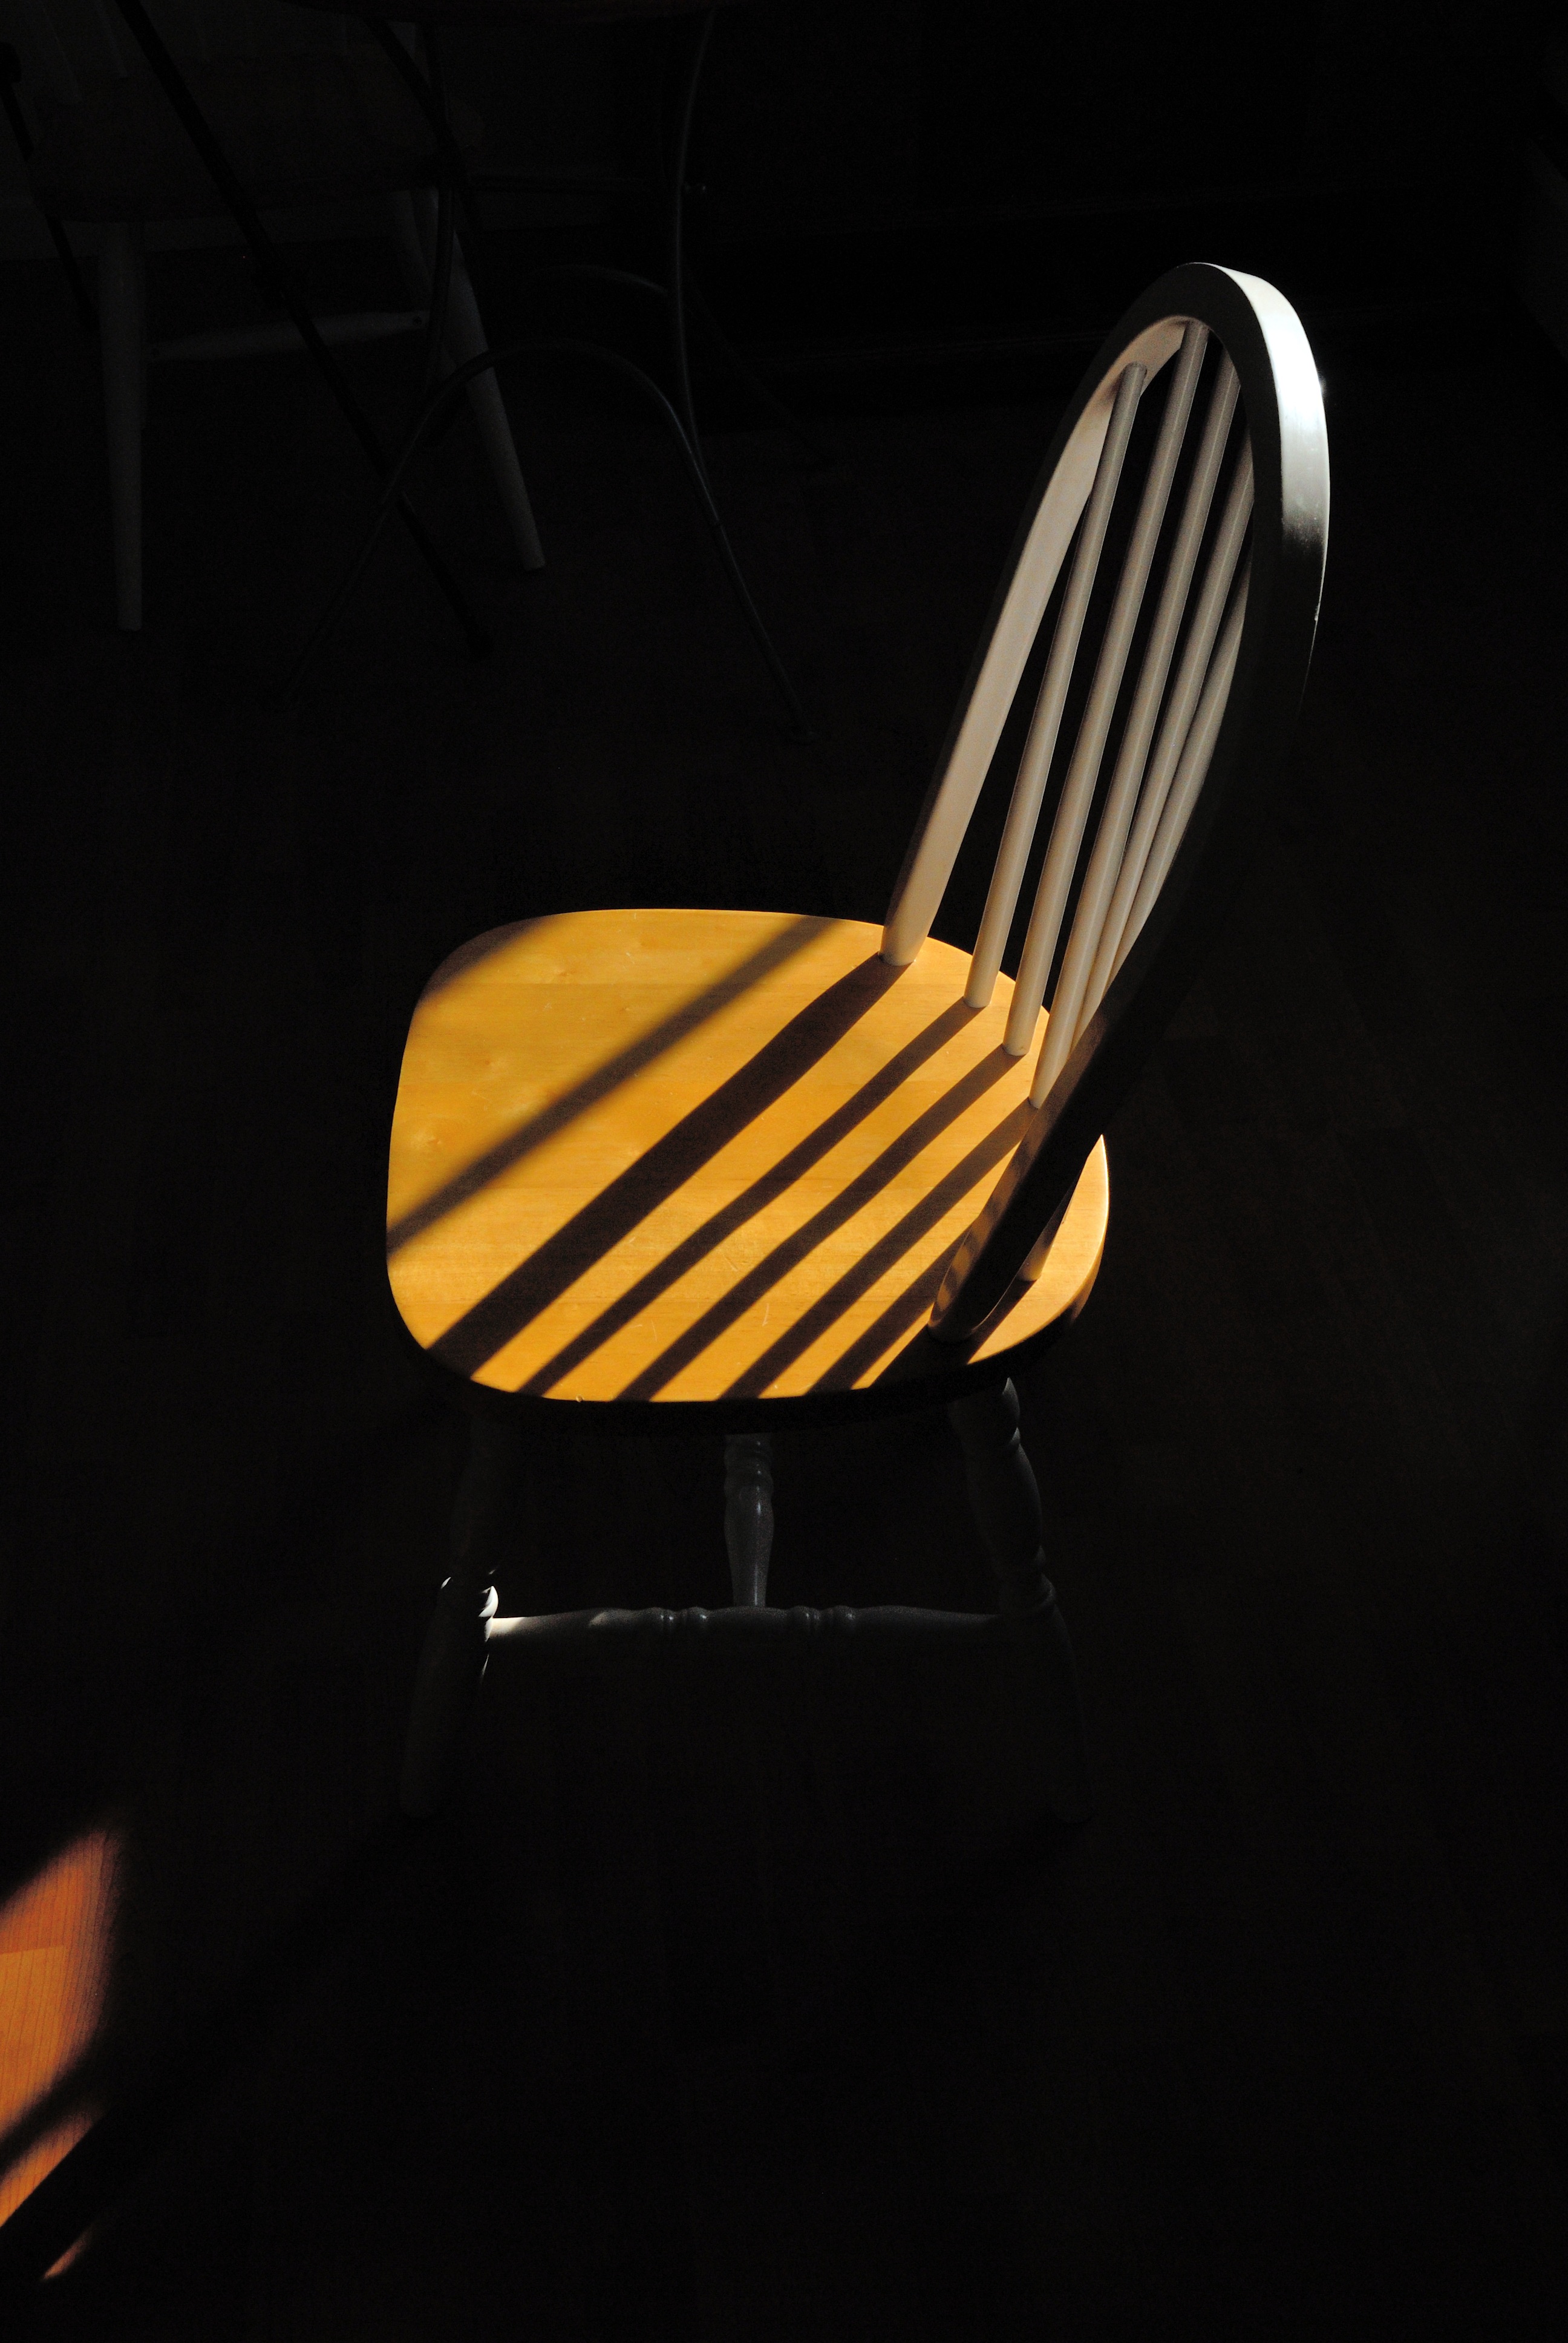
wing, light, black, yellow, lighting, illustration, design, shape, surfing equipment and supplies